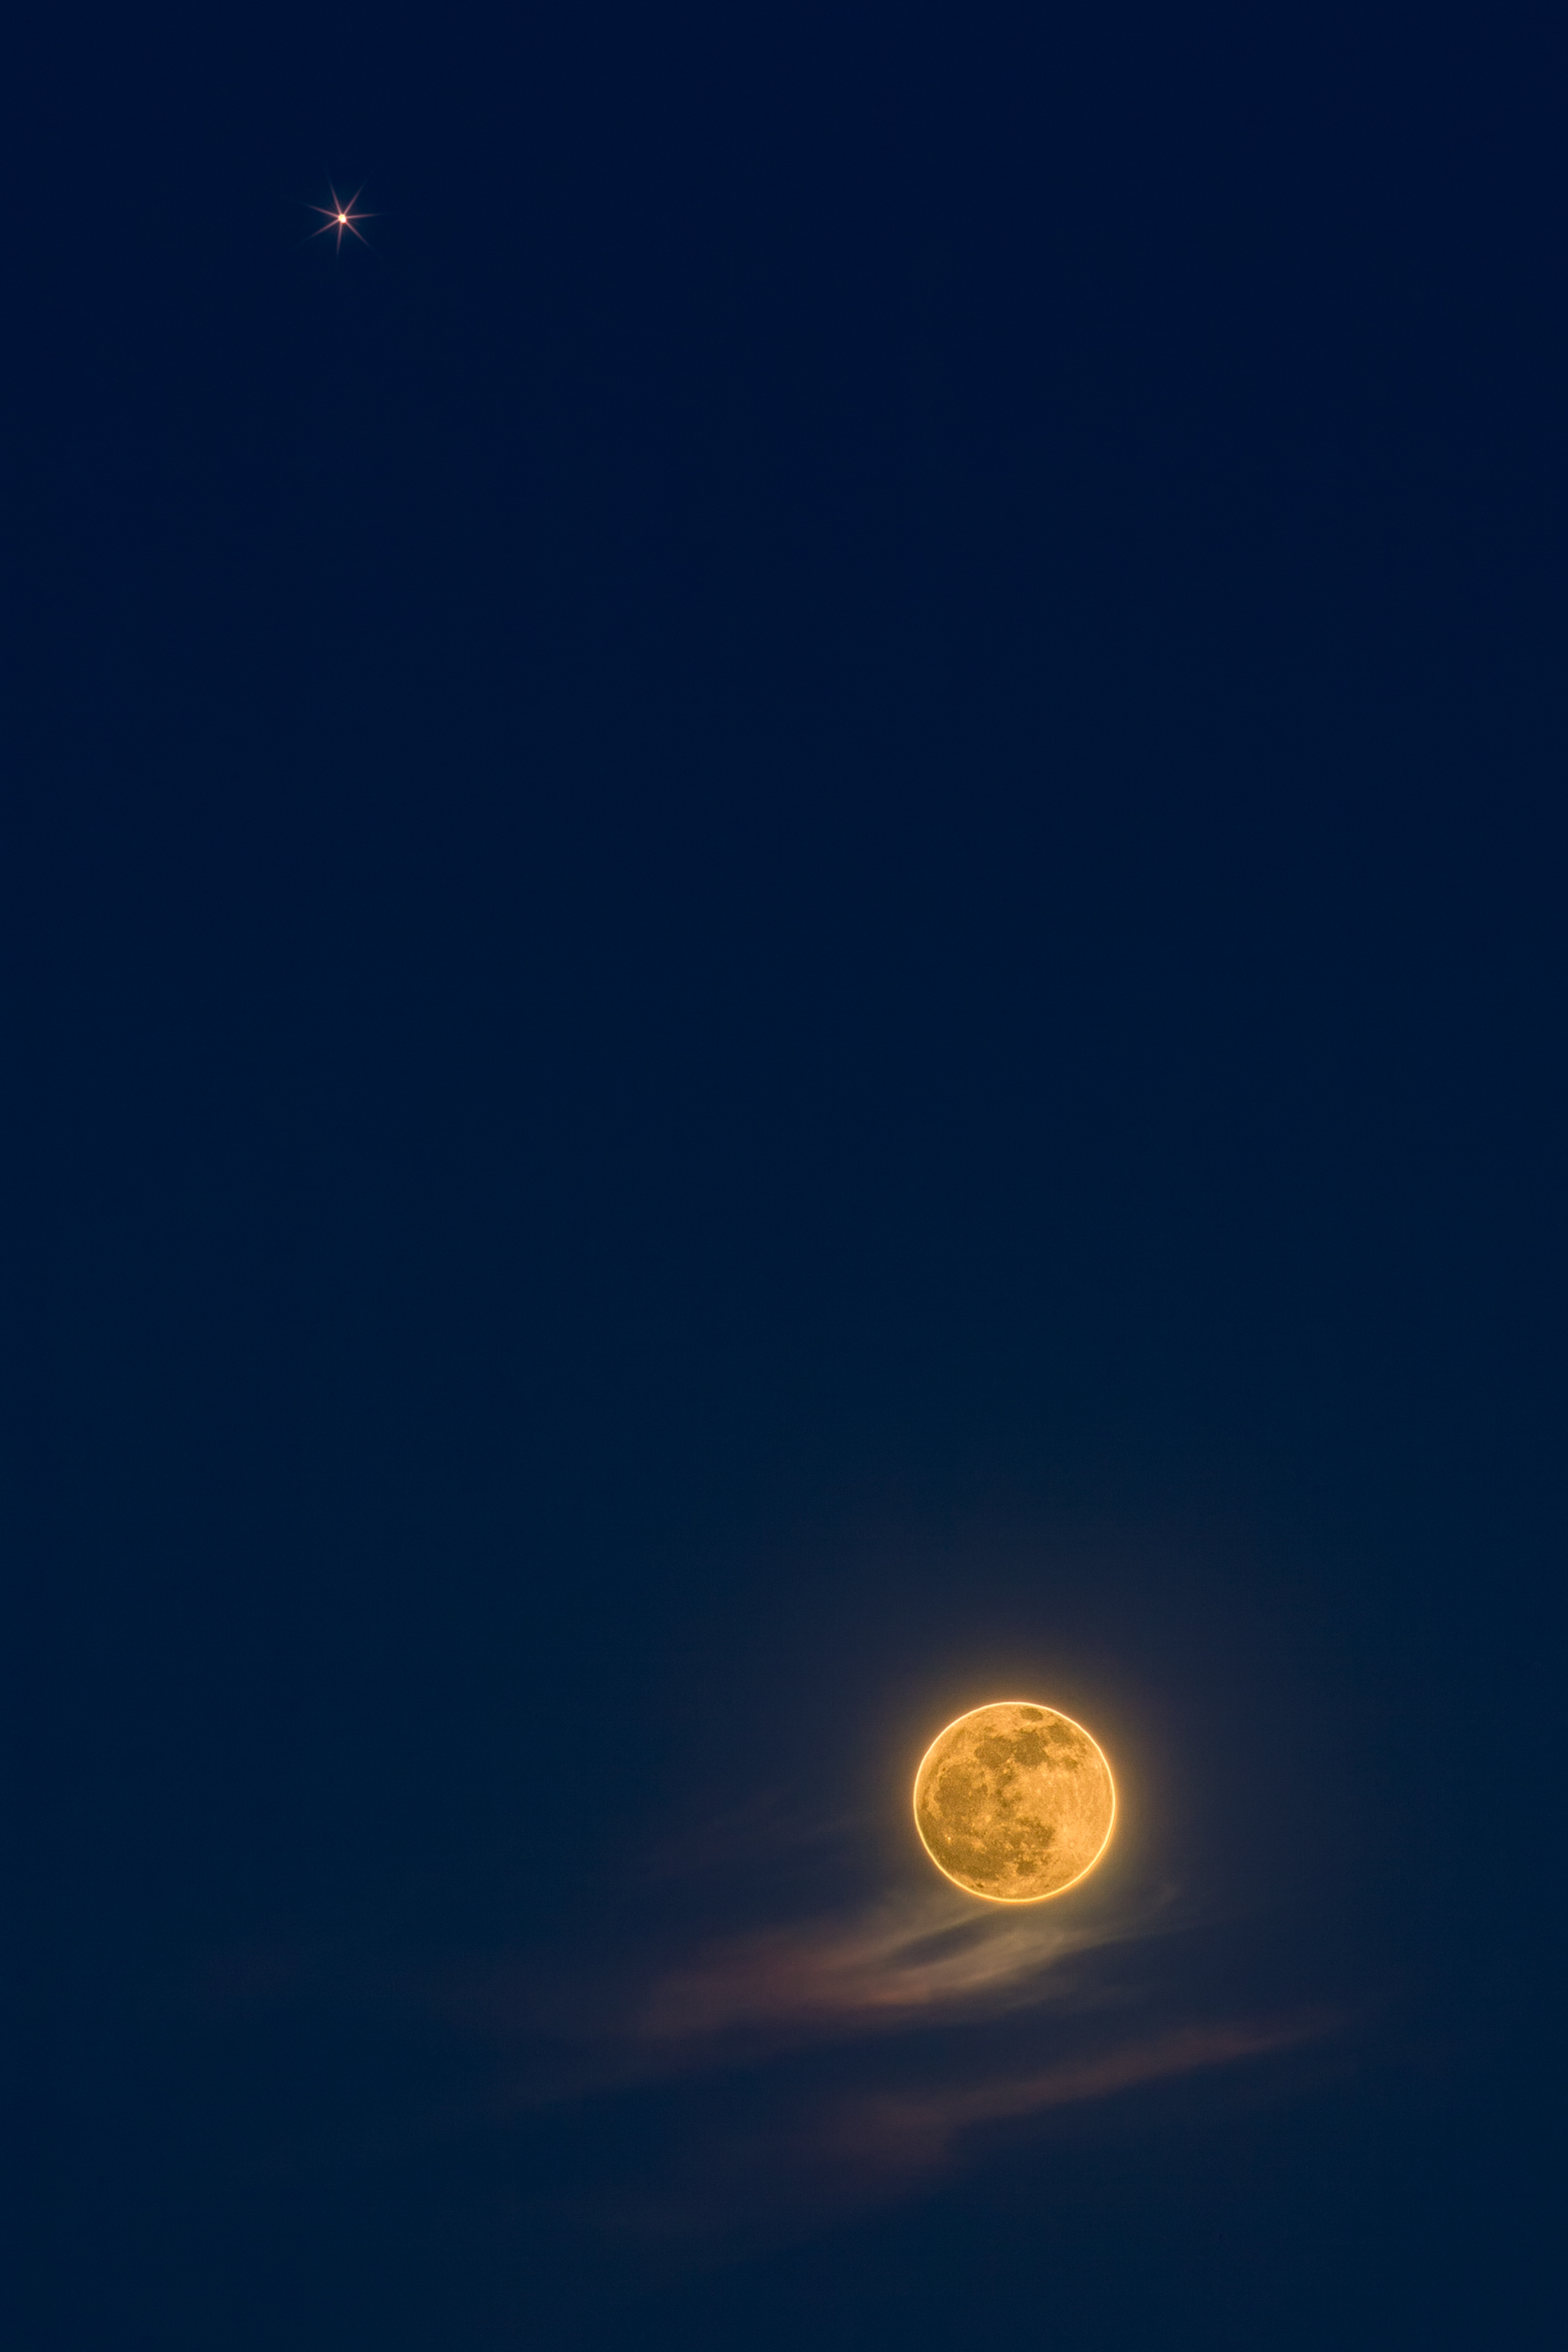
cloud, sky, night, star, atmosphere, dusk, clear, evening, moon, full moon, moonlight, circle, composite, fullmoon, luna, astrophotography, mars, crescent, disc, skynightsky, astronomical object, atmosphere of earth